Song cycles (Waterhouse)

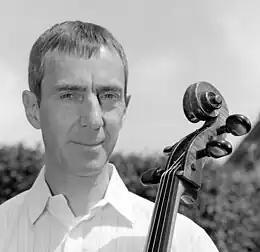
Graham Waterhouse in 2011

Graham Waterhouse, cellist and composer especially of chamber music, has written a number of song cycles. As a cellist, he has used string instruments or a Pierrot ensemble instead of the typical piano to accompany a singer. In 2003 he composed a first cycle of songs based on late poems by Friedrich Hölderlin. In 2016, he set nursery rhymes, excerpts from James Joyce, and texts by Shakespeare. In 2017, he wrote settings of poems by Irish female writers, and in 2022 a cycle of Buddhist texts for mezzo-soprano, cello and piano.